Question: Please indicate a possible affordance area of the chair that can be used for sitting
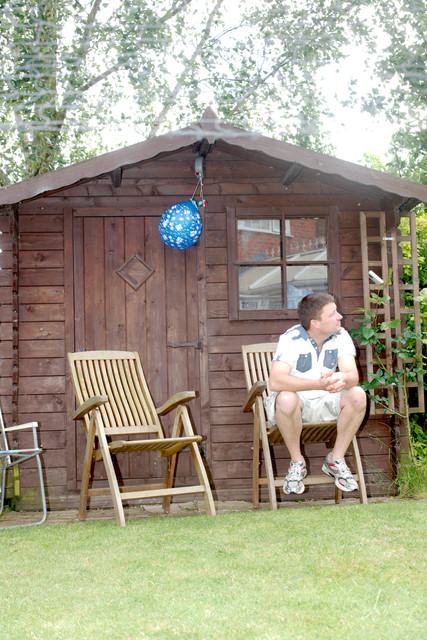
Answer: [255.715, 394.007, 352.653, 431.531]